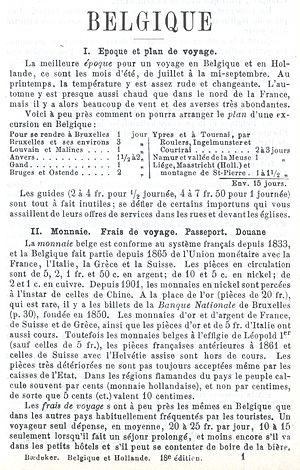
L’Union latine a été constituée par une Convention monétaire du 23 décembre 1865, unissant quatre pays signataires européens, rejoints par la Grèce dès 1868. L’objet de ce traité était d’instituer une organisation monétaire commune fondée sur le régime de bimétallisme or-argent. L’Union fut dissoute le 1ᵉʳ janvier 1927.